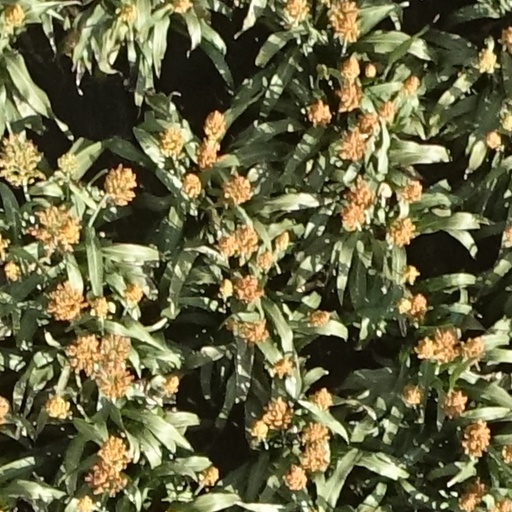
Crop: sorghum